Haflinger

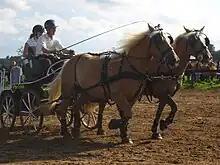
A combined driving event

If not for the presence of Haflinger stallions at a stud farm in Stadl-Paura in Upper Austria after World War I, the Haflinger might well not exist in Austria today. Despite these stallions, the Haflinger breeding programs were not on solid footing in Austria, with governmental focus on other Austrian breeds and private breeding programs not large enough to influence national breeding practices. During this time, the breed was kept alive through crosses to the Hucul, Bosnian, Konik and Noriker breeds. In 1919 and 1920, the remaining stallions were assigned throughout Austria, many to areas that had hosted private breeding farms before the war. In 1921, the North Tyrolean Horse Breeders' Cooperative was formed in Zams, and in 1922, the first Haflinger Breeders' Show was held in the same location. Many extant Austrian Haflinger mares were considered to be of too low quality to be used as brood mares, and every effort was made to import higher-quality brood mares from the South Tyrol herds now in Italy. In 1926, the first studbook was established in North Tyrol. In the late 1920s, other cooperatives were established for Haflinger breeders in Weer and Wildschönau, and were able to gain government permission to purchase 100 Haflinger mares from South Tyrol and split them between North Tyrol, Upper Austria and Styria. This single transaction represented one third of all registered mares in South Tyrol, and many others were sold through private treaty, leaving the two regions comparable in terms of breeding-stock populations. In 1931, another breeders' cooperative was established in East Tyrol in Austria, and Haflinger breeding spread throughout the entire Tyrolean province.